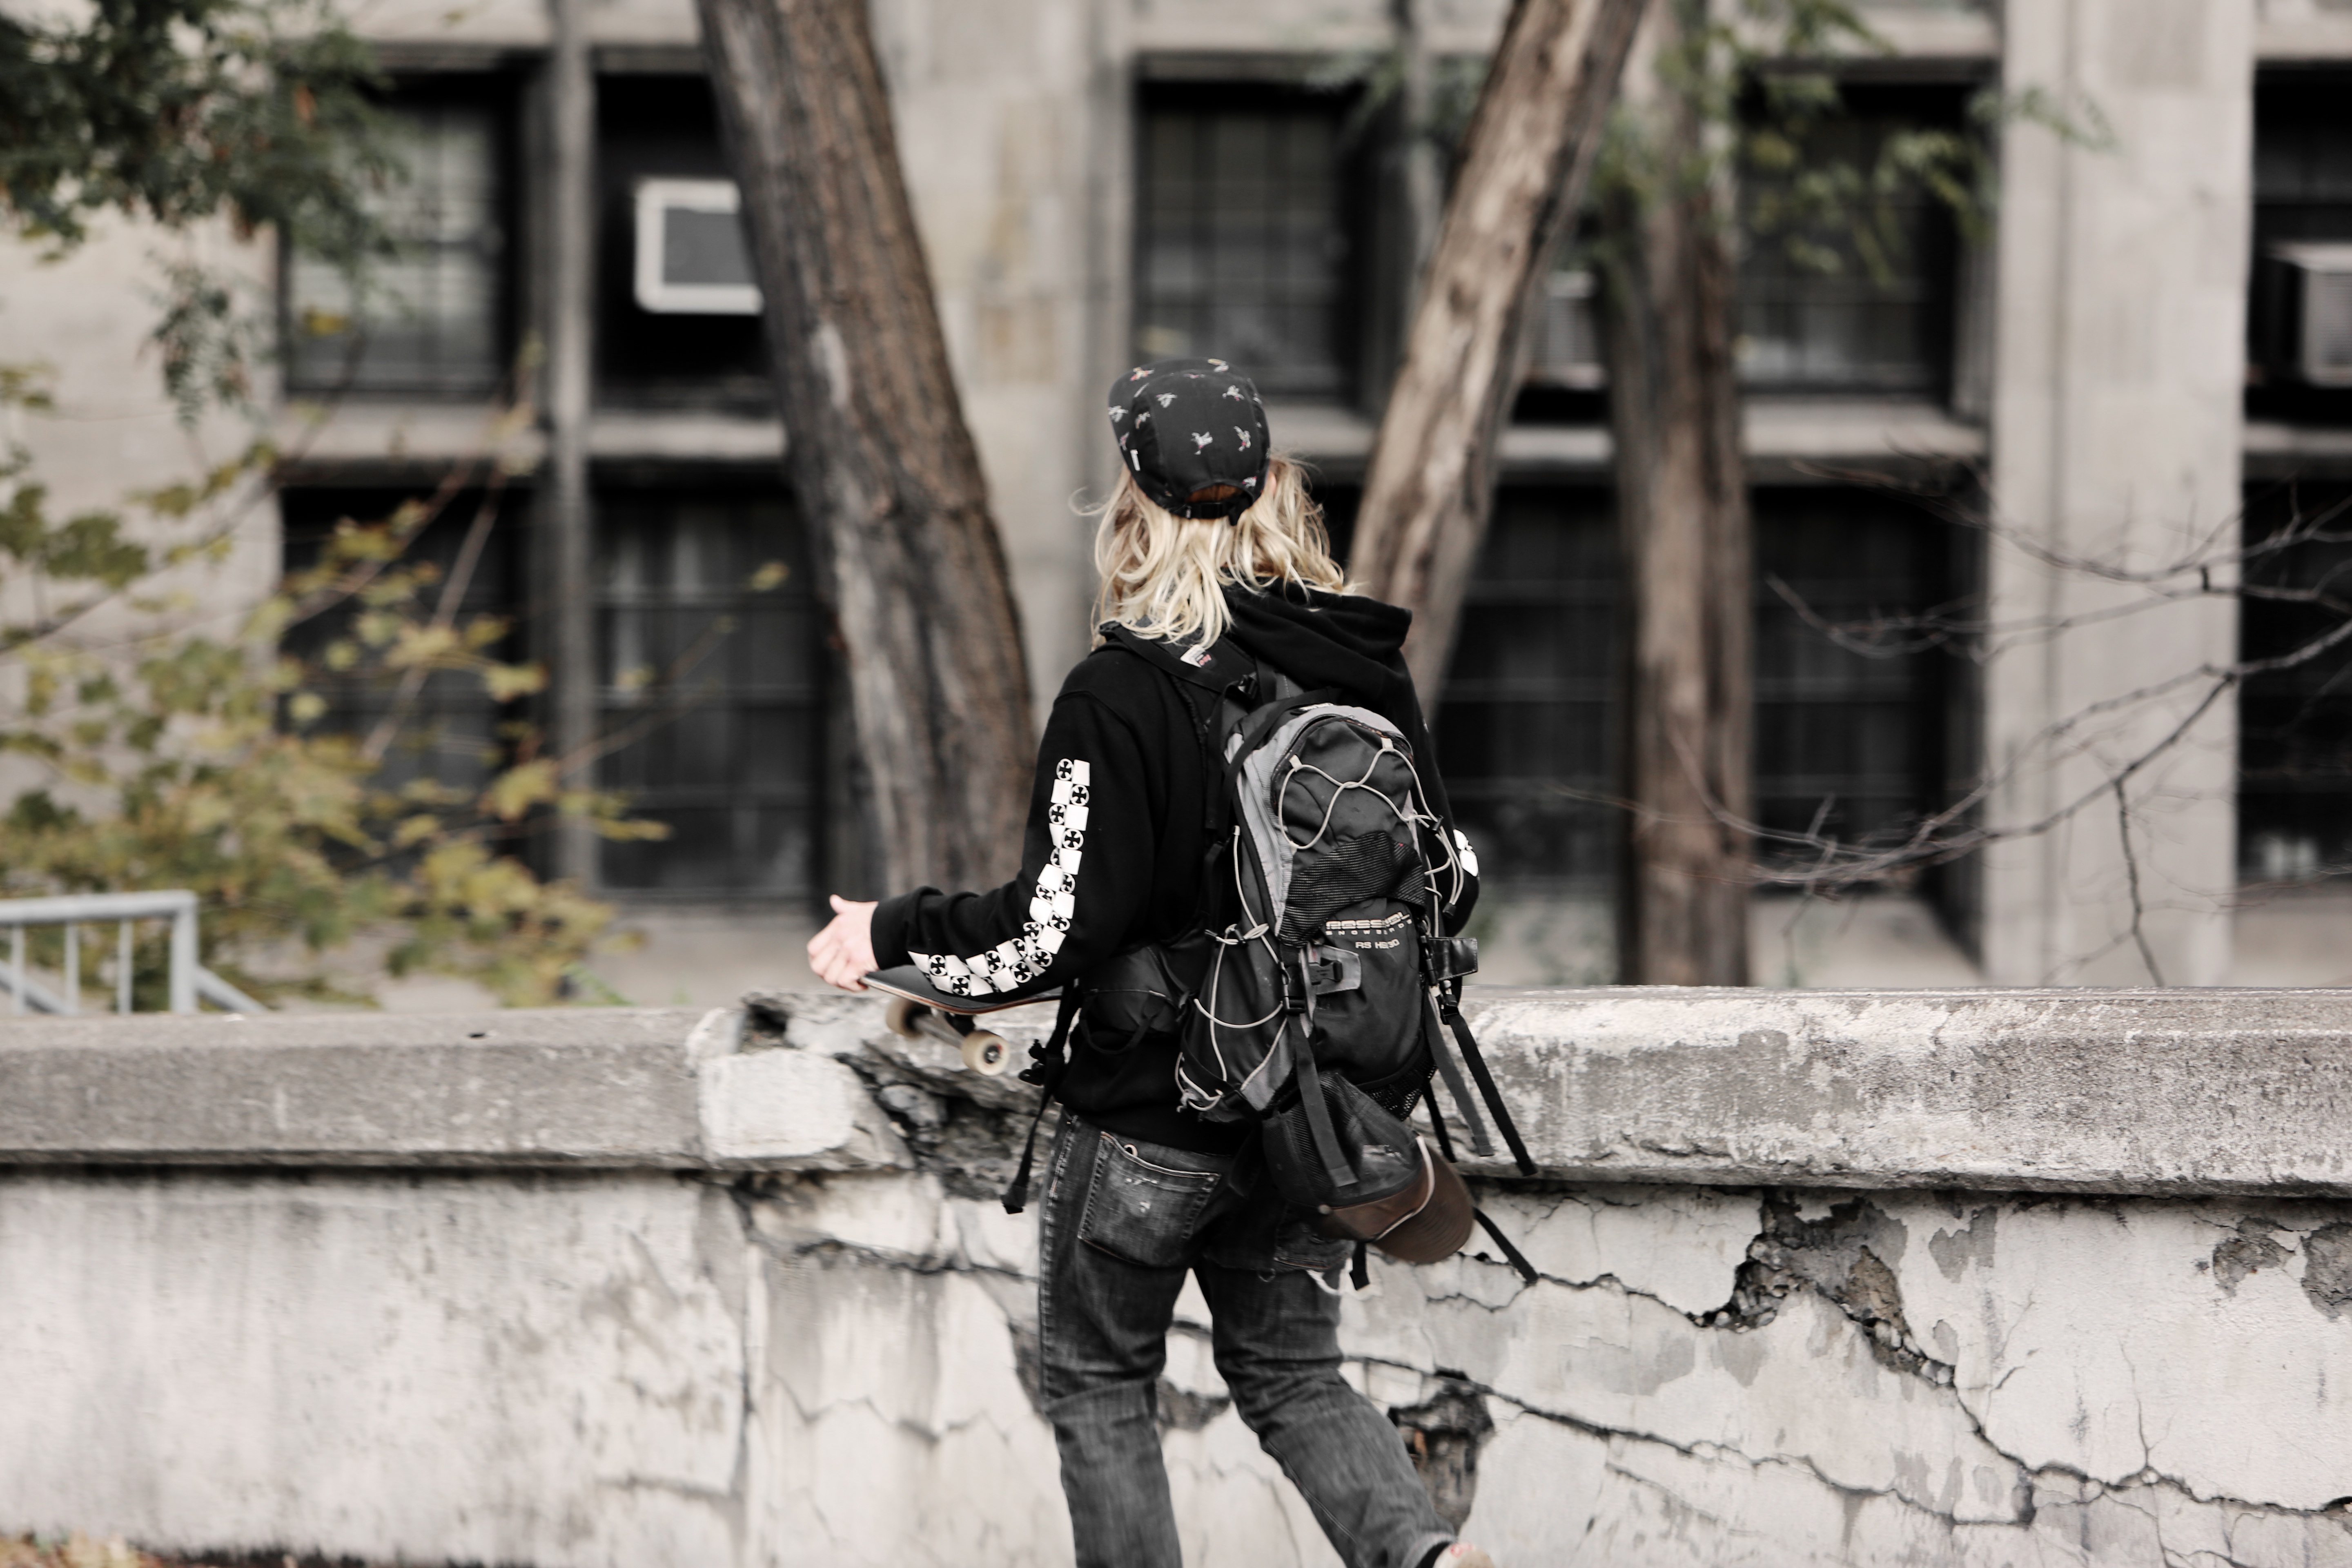
man, walking, road, street, skateboard, backpack, city, urban, statue, young, jeans, spring, fashion, clothing, black, lifestyle, leisure, hoodie, blonde, concrete, teenager, sweater, skateboarder, infrastructure, photograph, skater, blond, teen